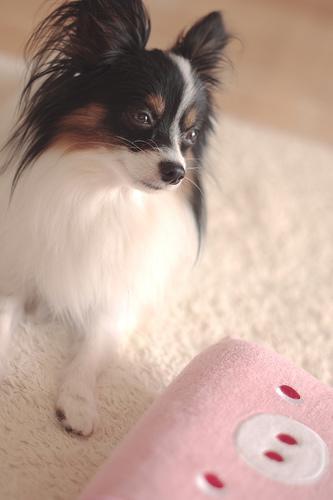
papillon